Priory Hotel, Louth

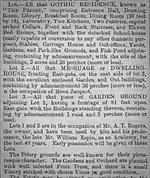
Sale notice for the Priory in 1870

His architectural talents were utilised by the Louth Corporation on several occasions. In 1805 he supervised the rebuilding of the belfry windows of St James’s Church. He also drew up unused designs for a new Town Hall. In payment he was given the salvaged masonry and material from the former Town Hall and from the ruins of the 12th Century Louth Park Abbey. He incorporated these into the building of the Priory. It is thought that his work on St James Church inspired some of the architecture of the Priory as the façade of structure with its two-storey central bay with pierced parapet, flanked by single-storey crenulated bays, strongly resembles the east front of the church.